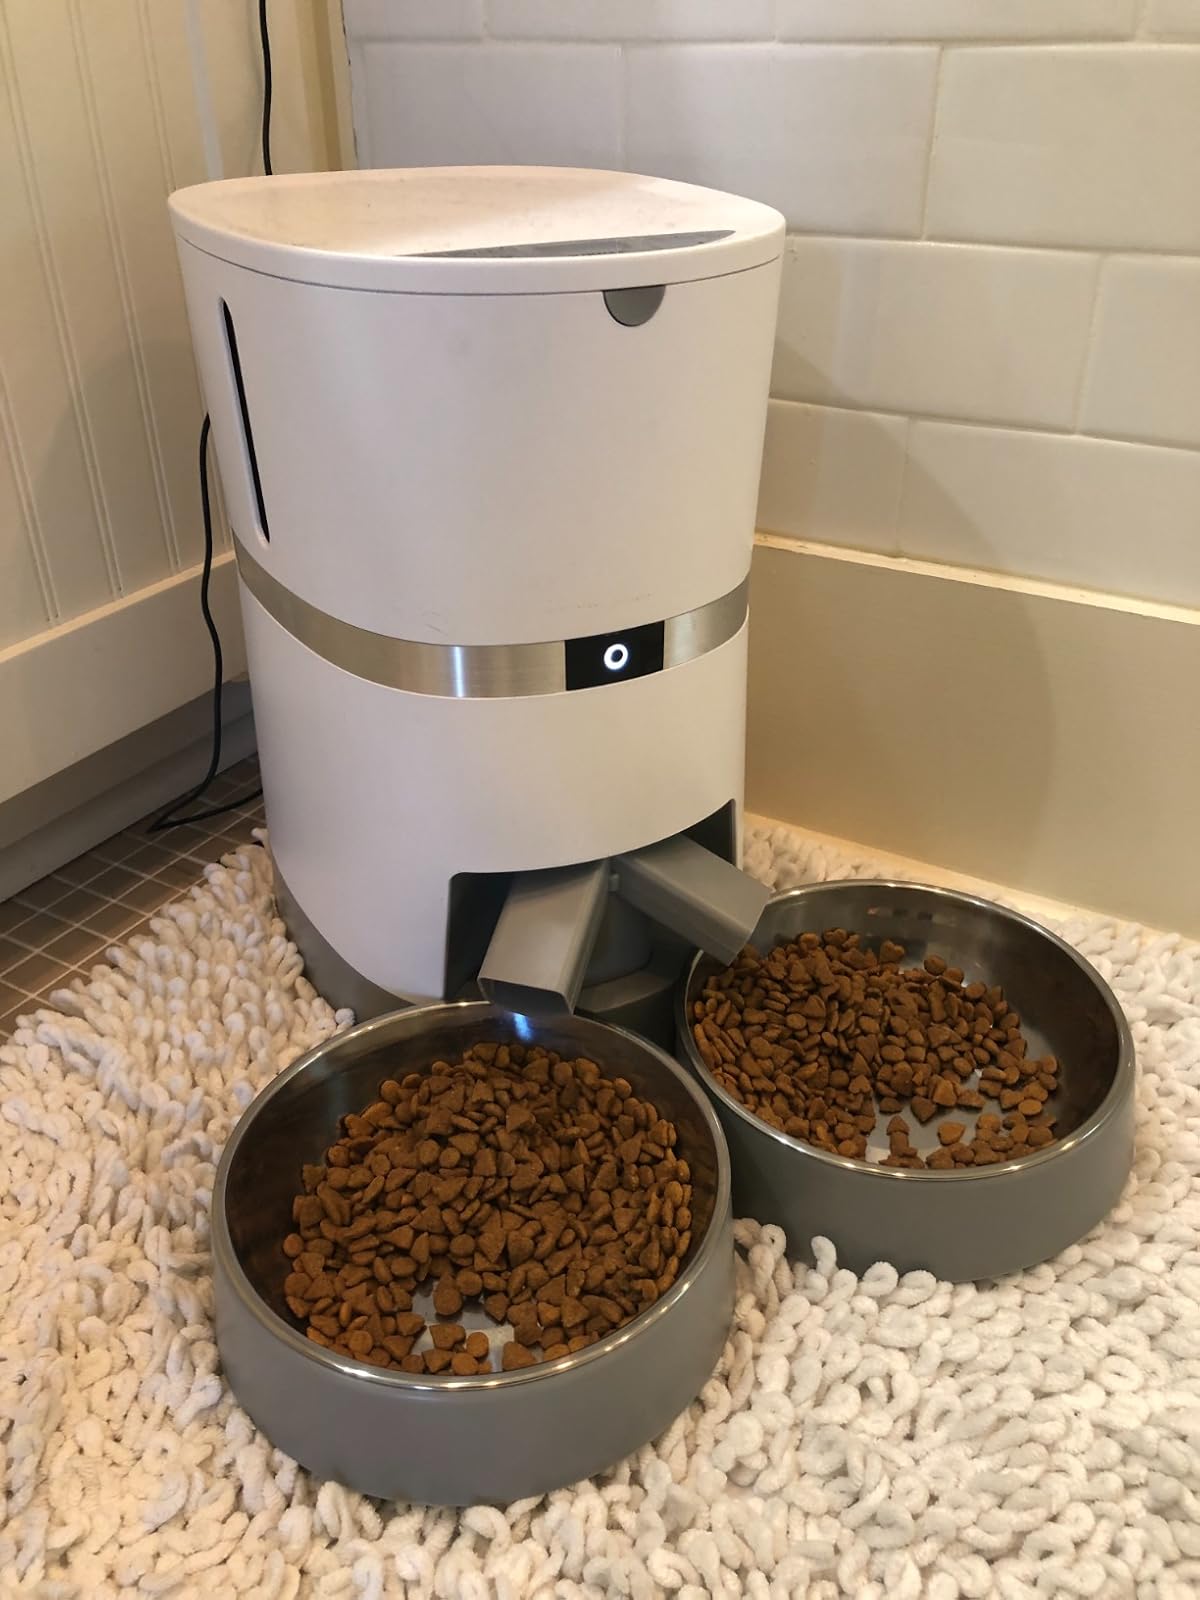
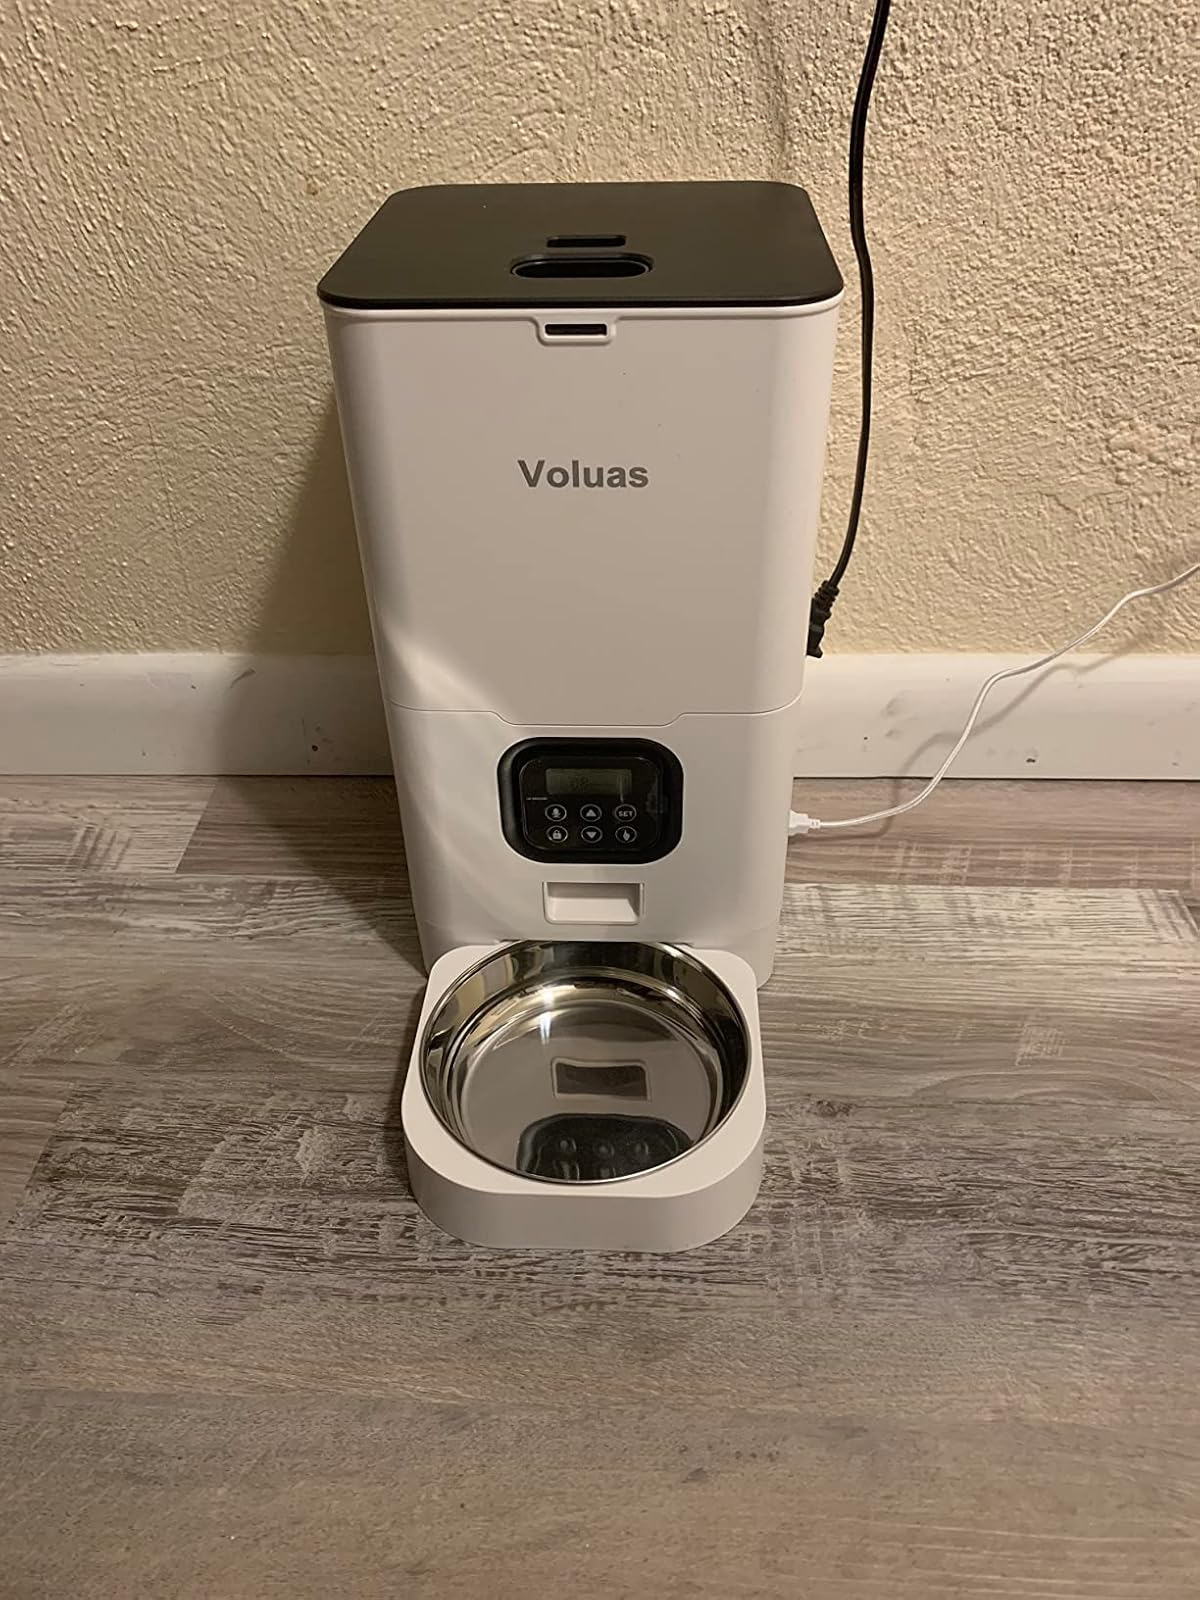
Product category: items_feeder
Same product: no